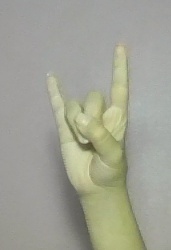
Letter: la